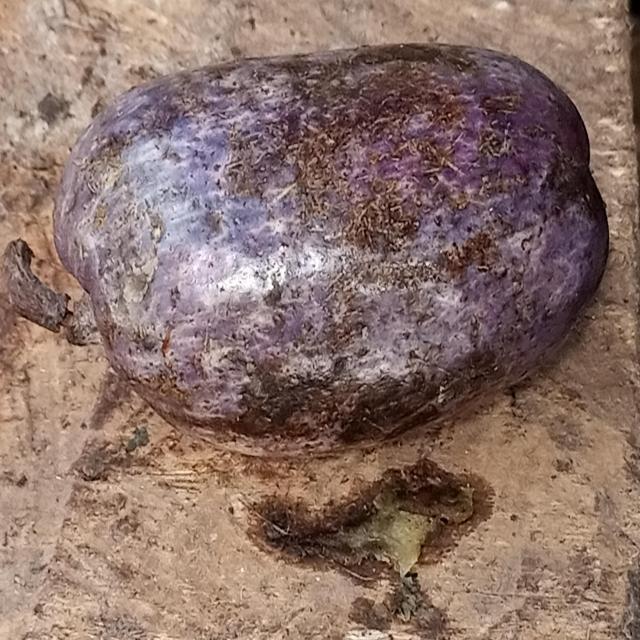
Plum grade: spotted